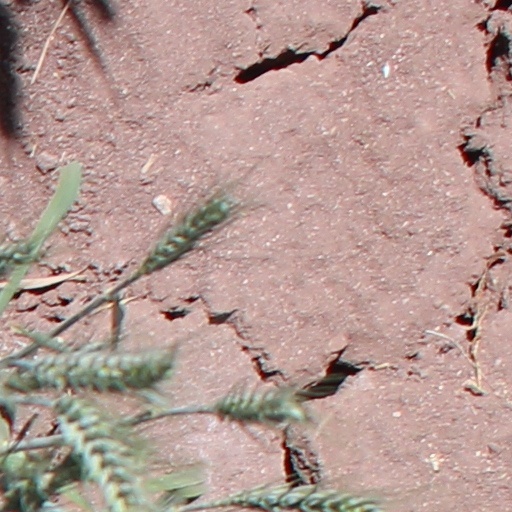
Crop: wheat